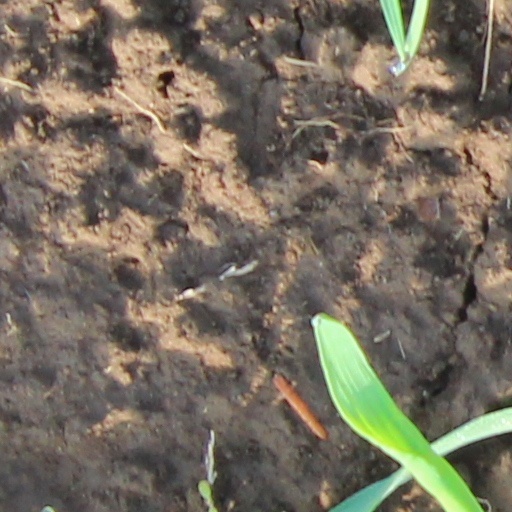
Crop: wheat